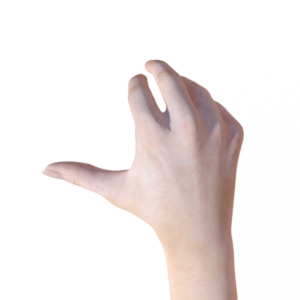
Label: rock